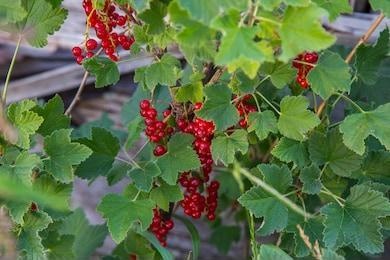
Label: redcurrant